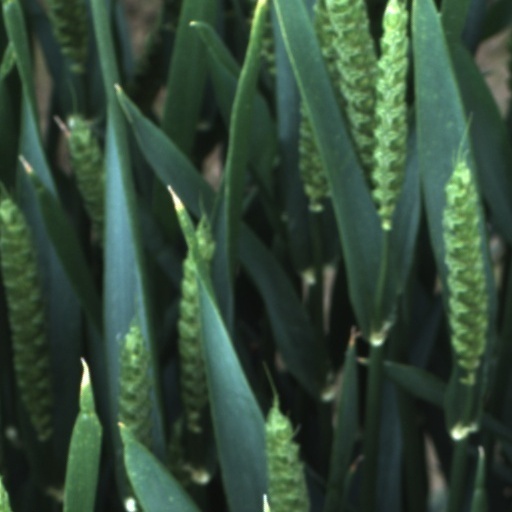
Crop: wheat